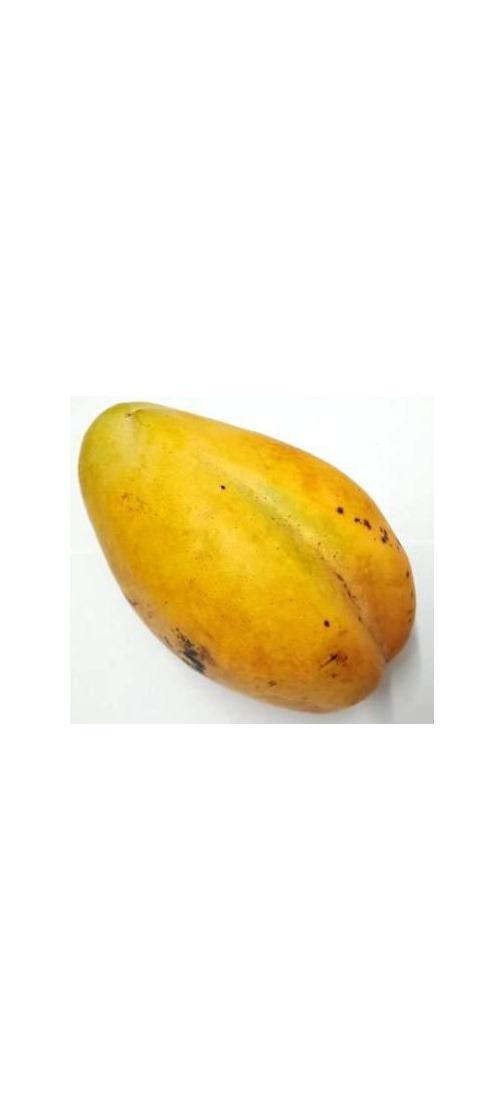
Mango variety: Bari-11